Myrica

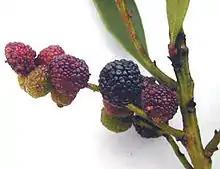
"Myrica faya" fruit

The species vary from shrubs up to trees; some are deciduous, but the majority of species are evergreen. The roots have nitrogen-fixing bacteria which enable the plants to grow on soils that are very poor in nitrogen content. The leaves are spirally arranged, simple, long, oblanceolate with a tapered base and broader tip, and a crinkled or finely toothed margin. The flowers are catkins, with male and female catkins usually on separate plants (dioecious). The fruit is a small drupe, usually with a wax coating.